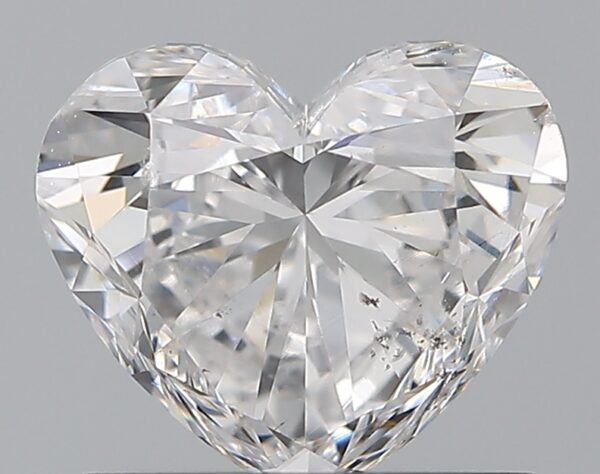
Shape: heart
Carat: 1
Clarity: SI1
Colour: D
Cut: EX
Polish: VG
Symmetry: VG
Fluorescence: ST
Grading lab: GIA
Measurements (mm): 5.93 x 6.82 x 3.91